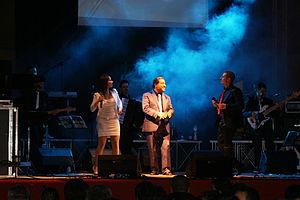
Mario Trevi, nom de scène de Agostino Capozzi, est un chanteur et acteur italien.